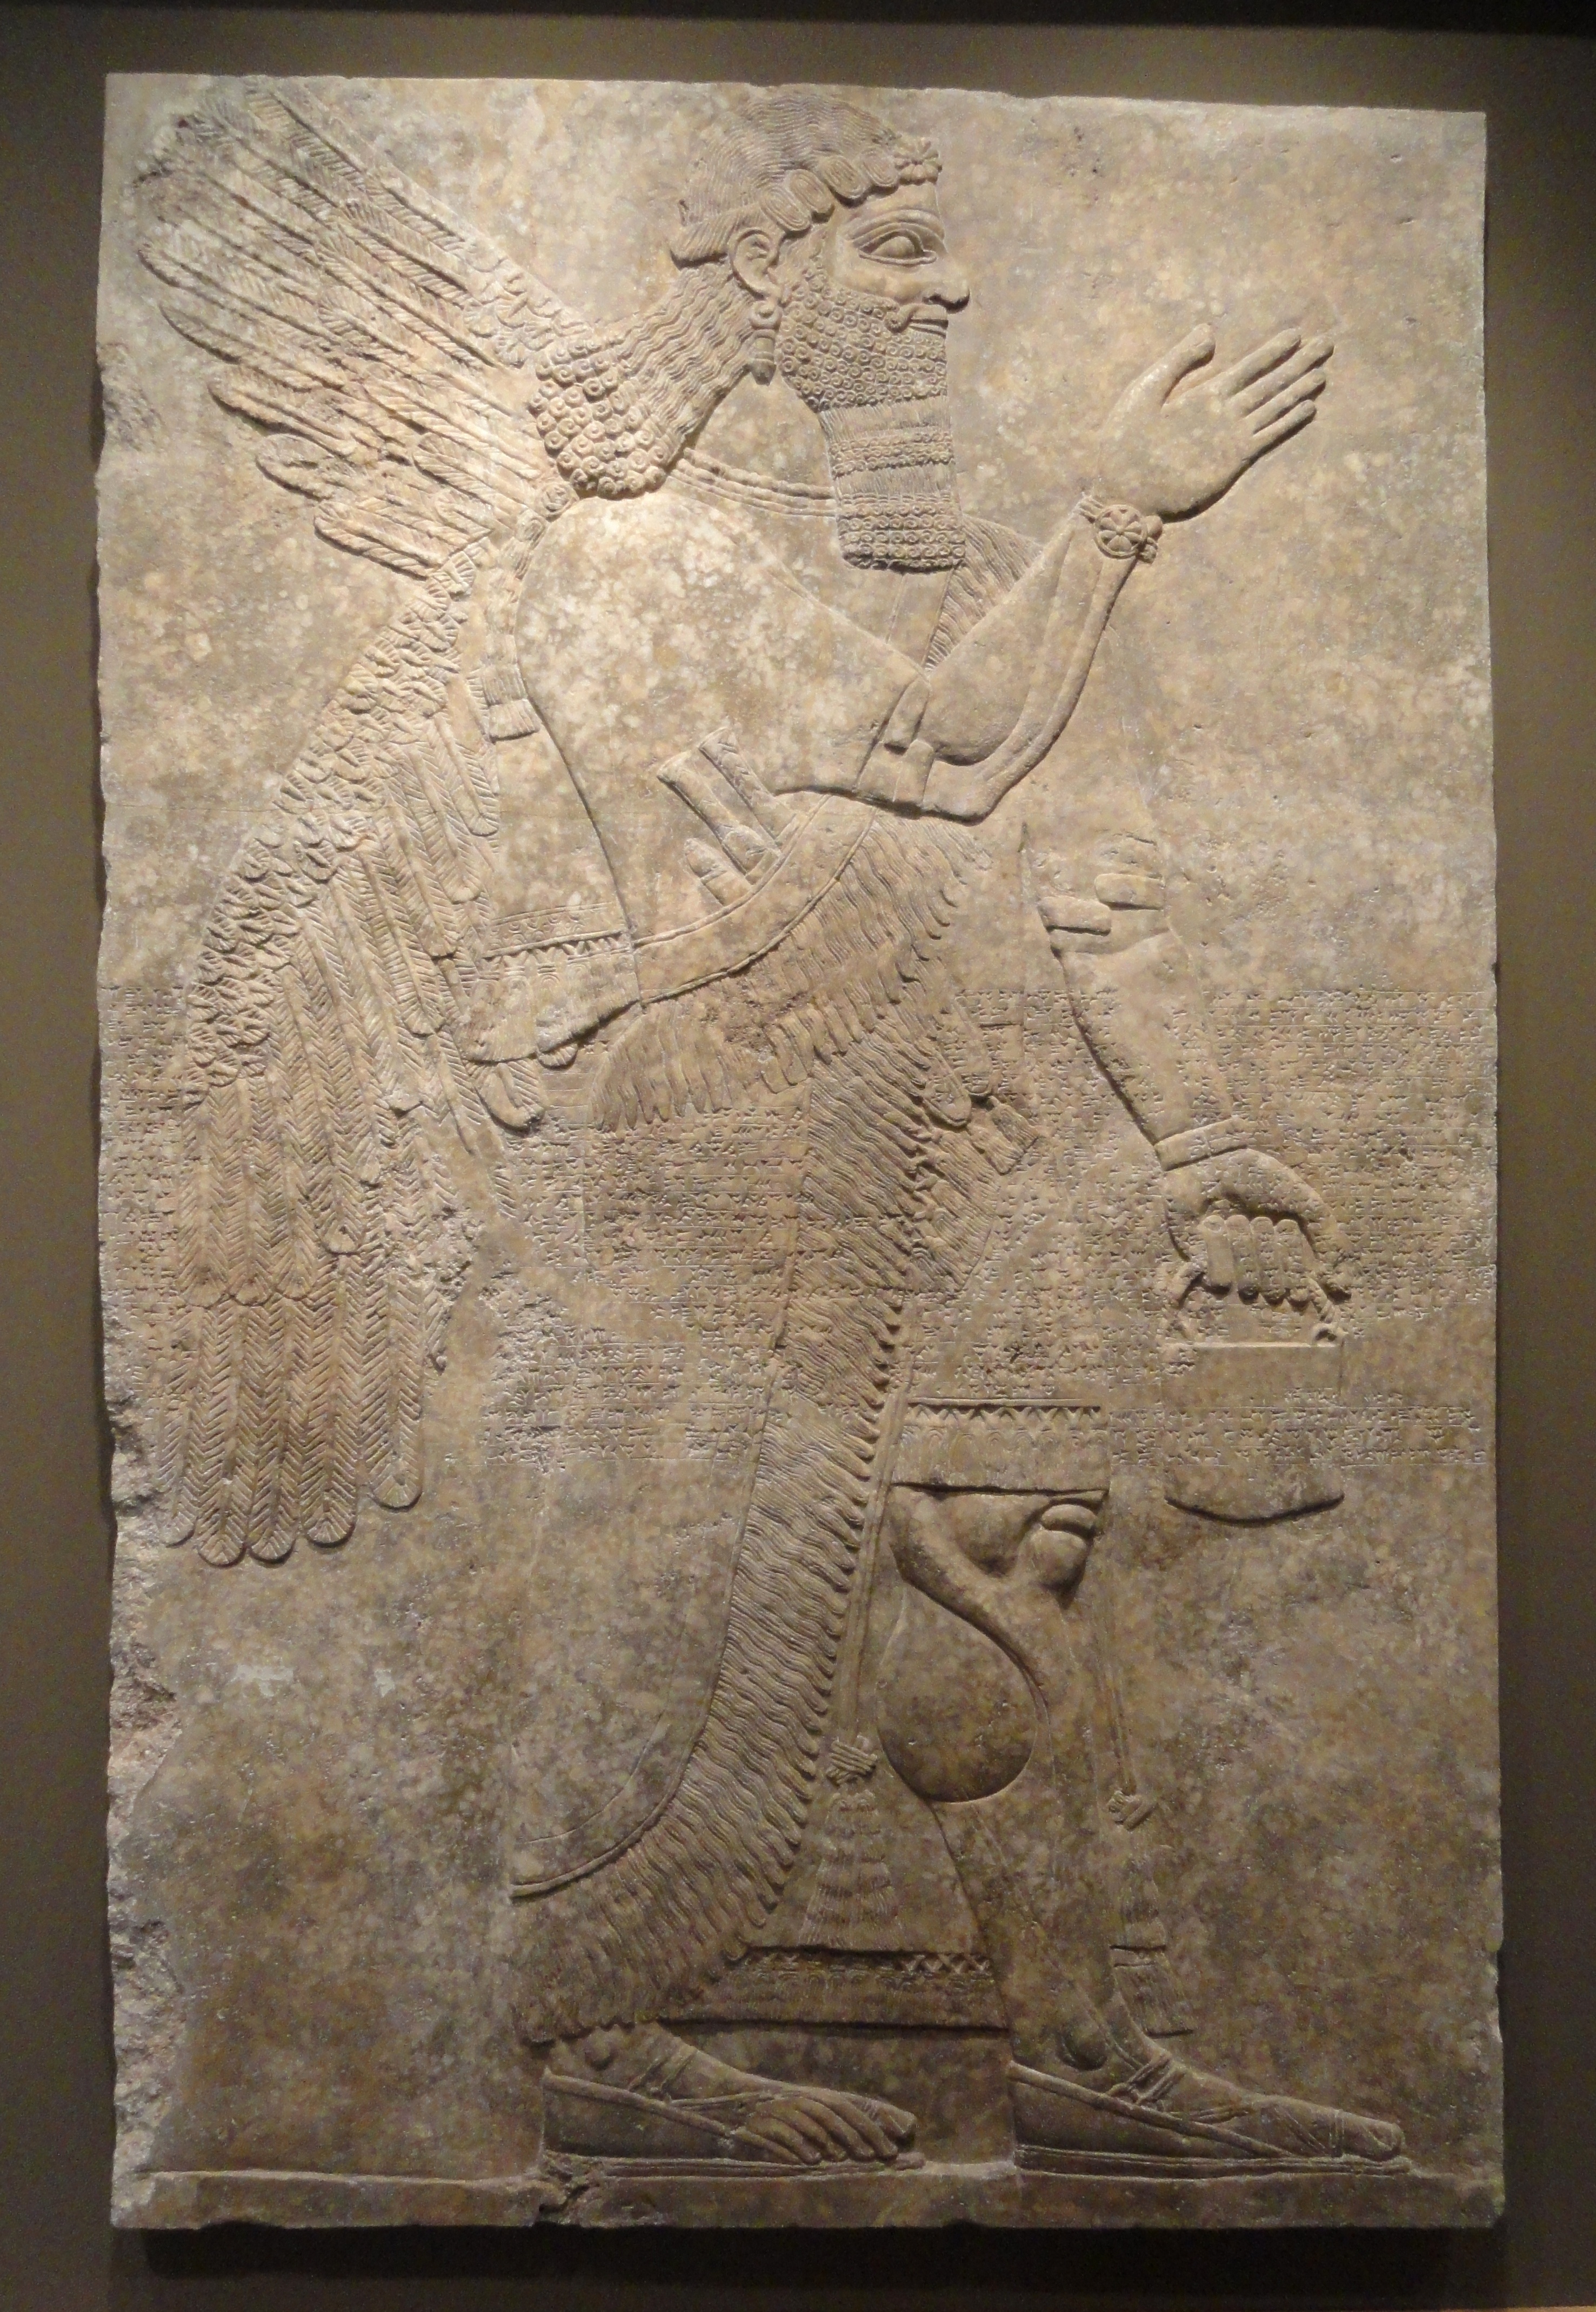
wood, palace, old, stone, museum, ancient, historic, art, sketch, drawing, culture, history, carving, relief, stele, modern art, stone carving, ancient history, assyrian, ashurnasirpal